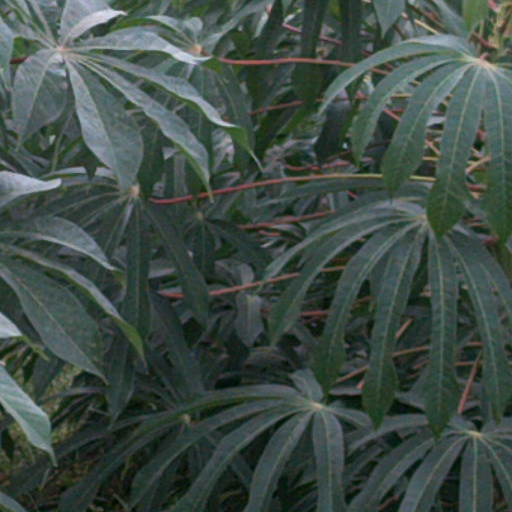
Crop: cassava